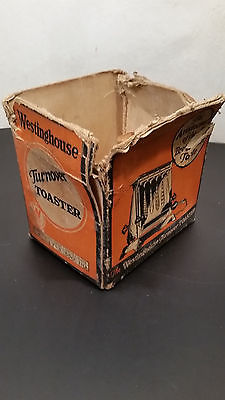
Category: toaster